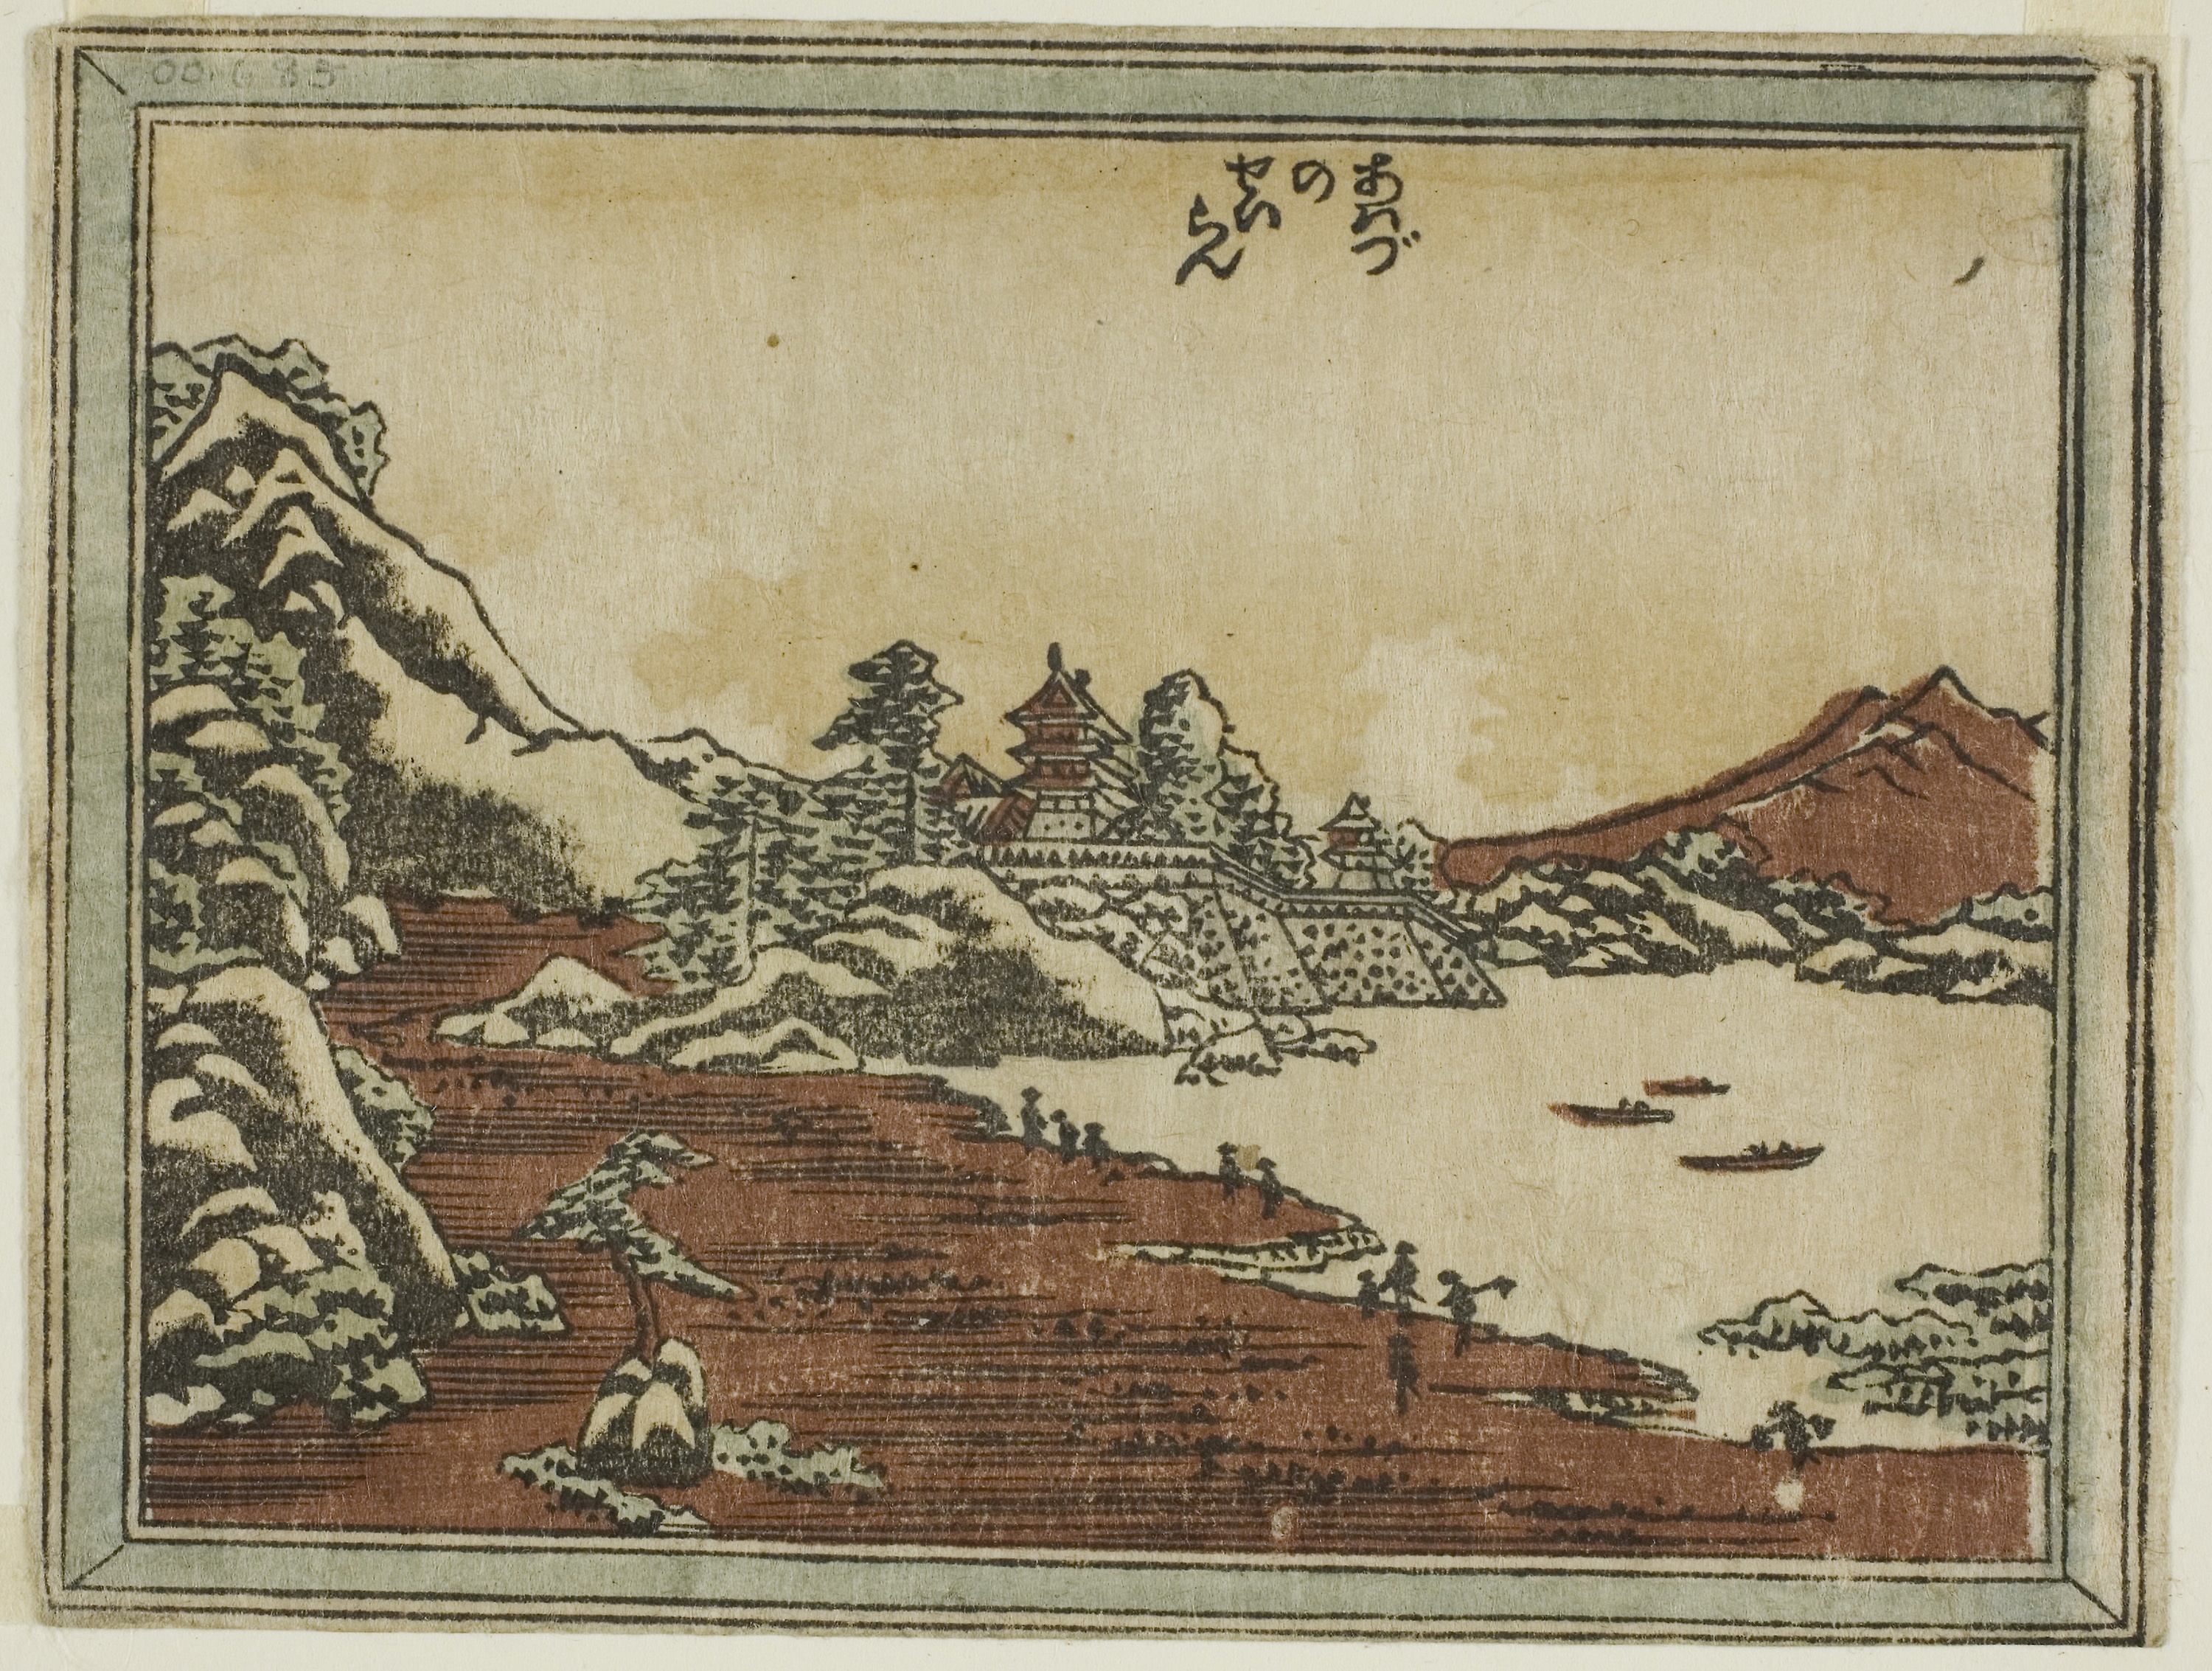
picture frame, art, history, tapestry, antique